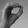
ASL letter: O